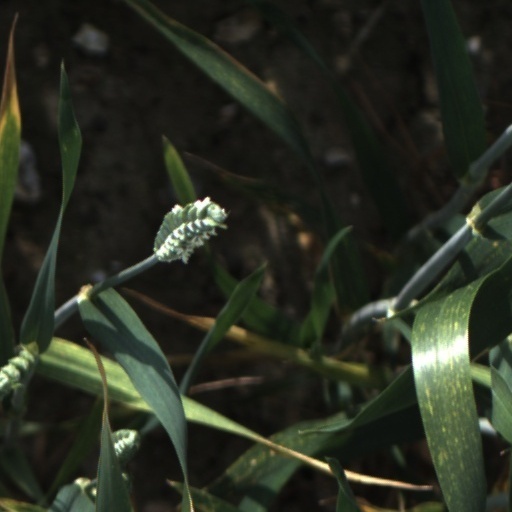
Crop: wheat